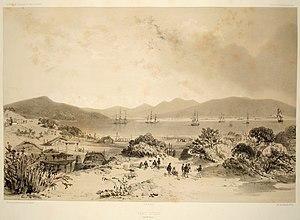
Port Otago. Atlas pittoresque, planche 180